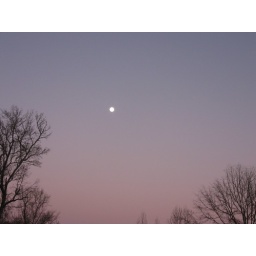
The moon in a purple pink sky out in front of my house